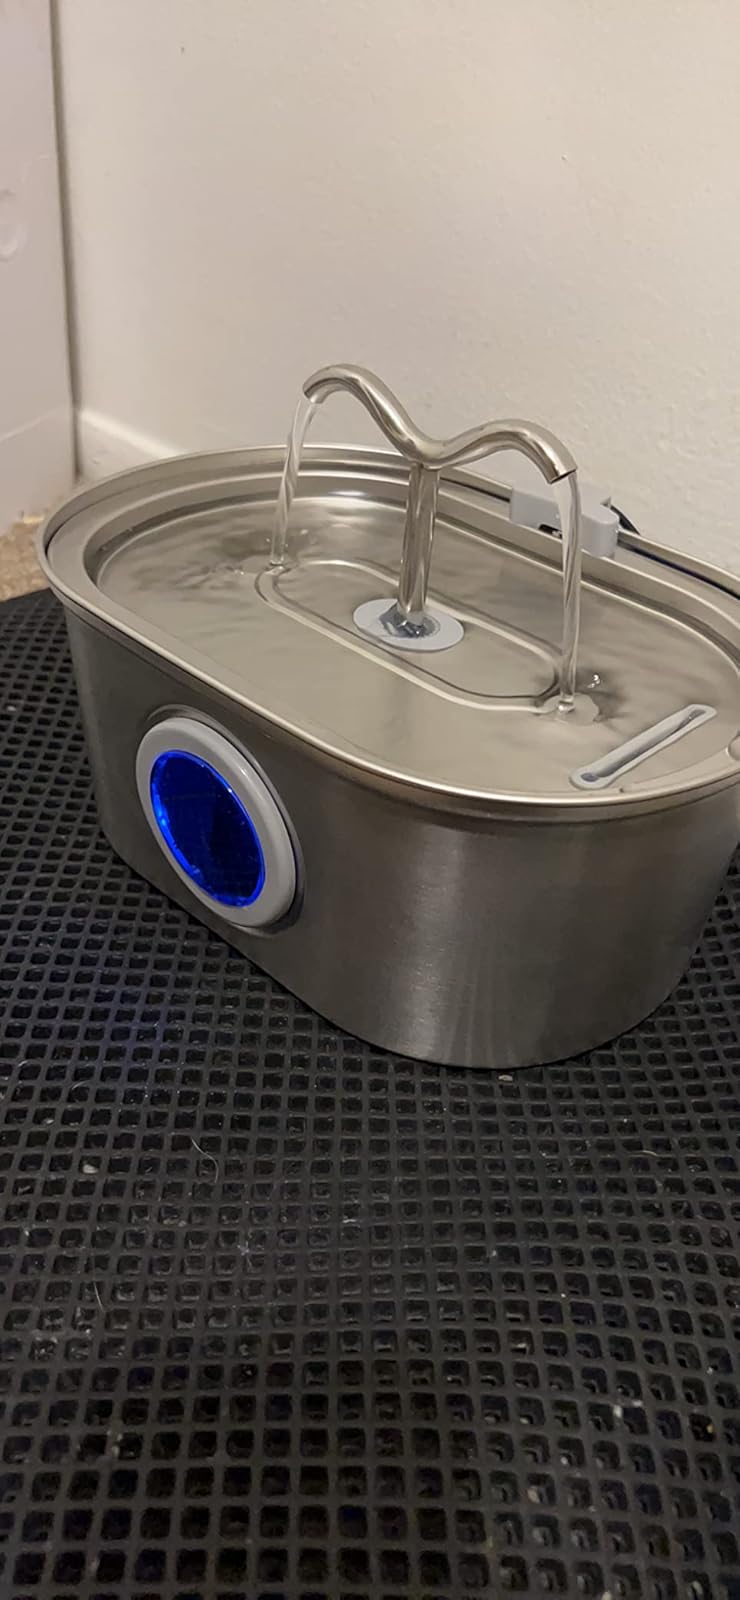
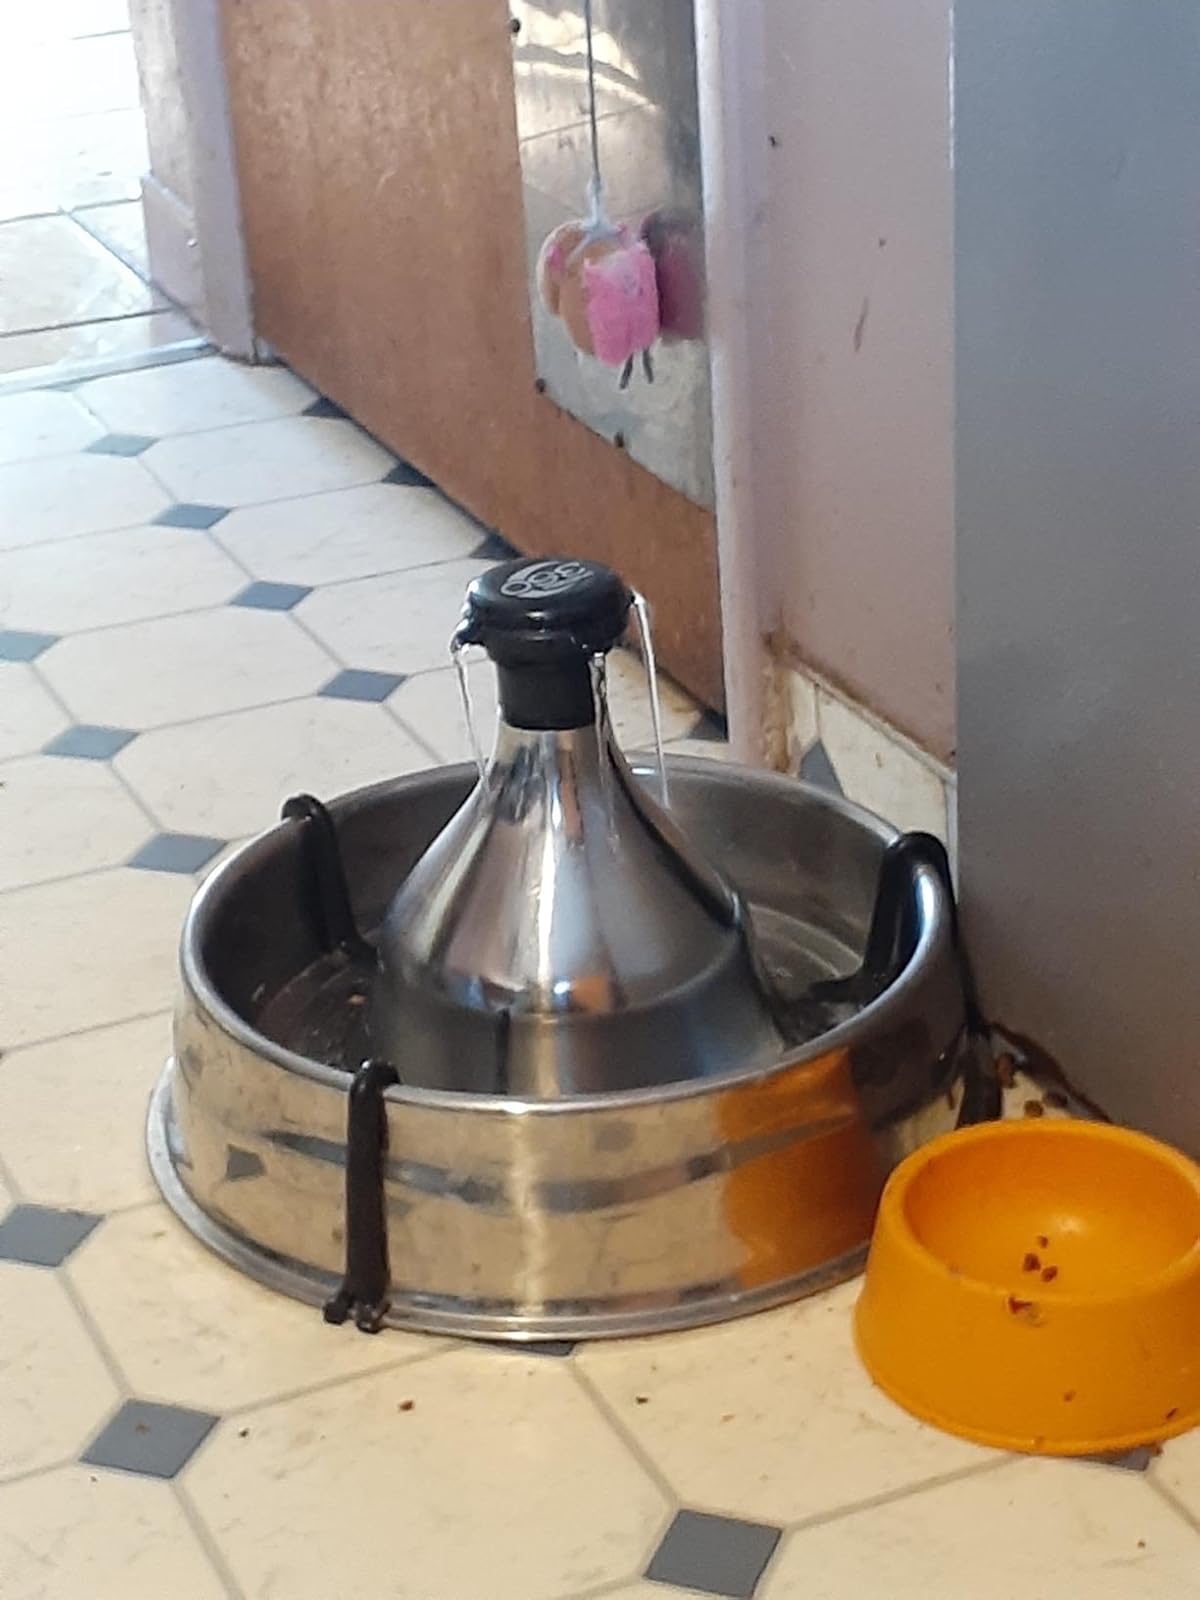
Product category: items_bowl
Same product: no